Miloš Ćulafić

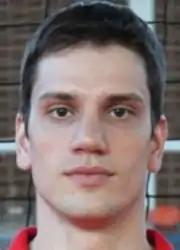

Miloš Ćulafić (born ) is a Montenegrin male volleyball player. He is part of the Montenegro men's national volleyball team. On club level he plays for OFI V.C in Greece.